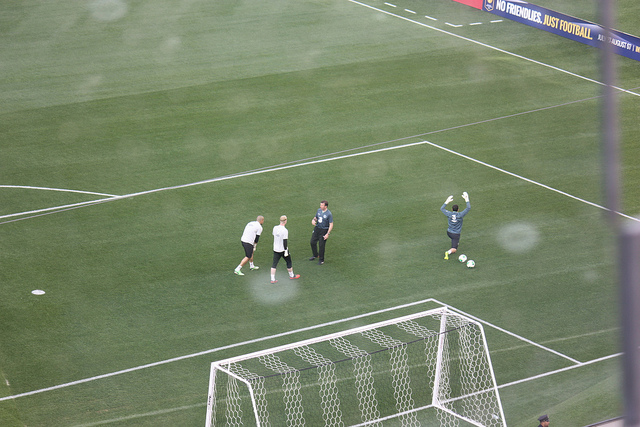
hình ảnh về một buổi luyện tập bóng đá của các cầu thủ từ trên cao